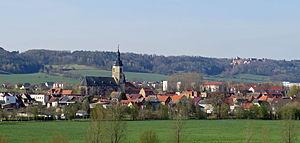
Laucha an der Unstrut est une ville allemande de l'arrondissement du Burgenland, Land de Saxe-Anhalt.